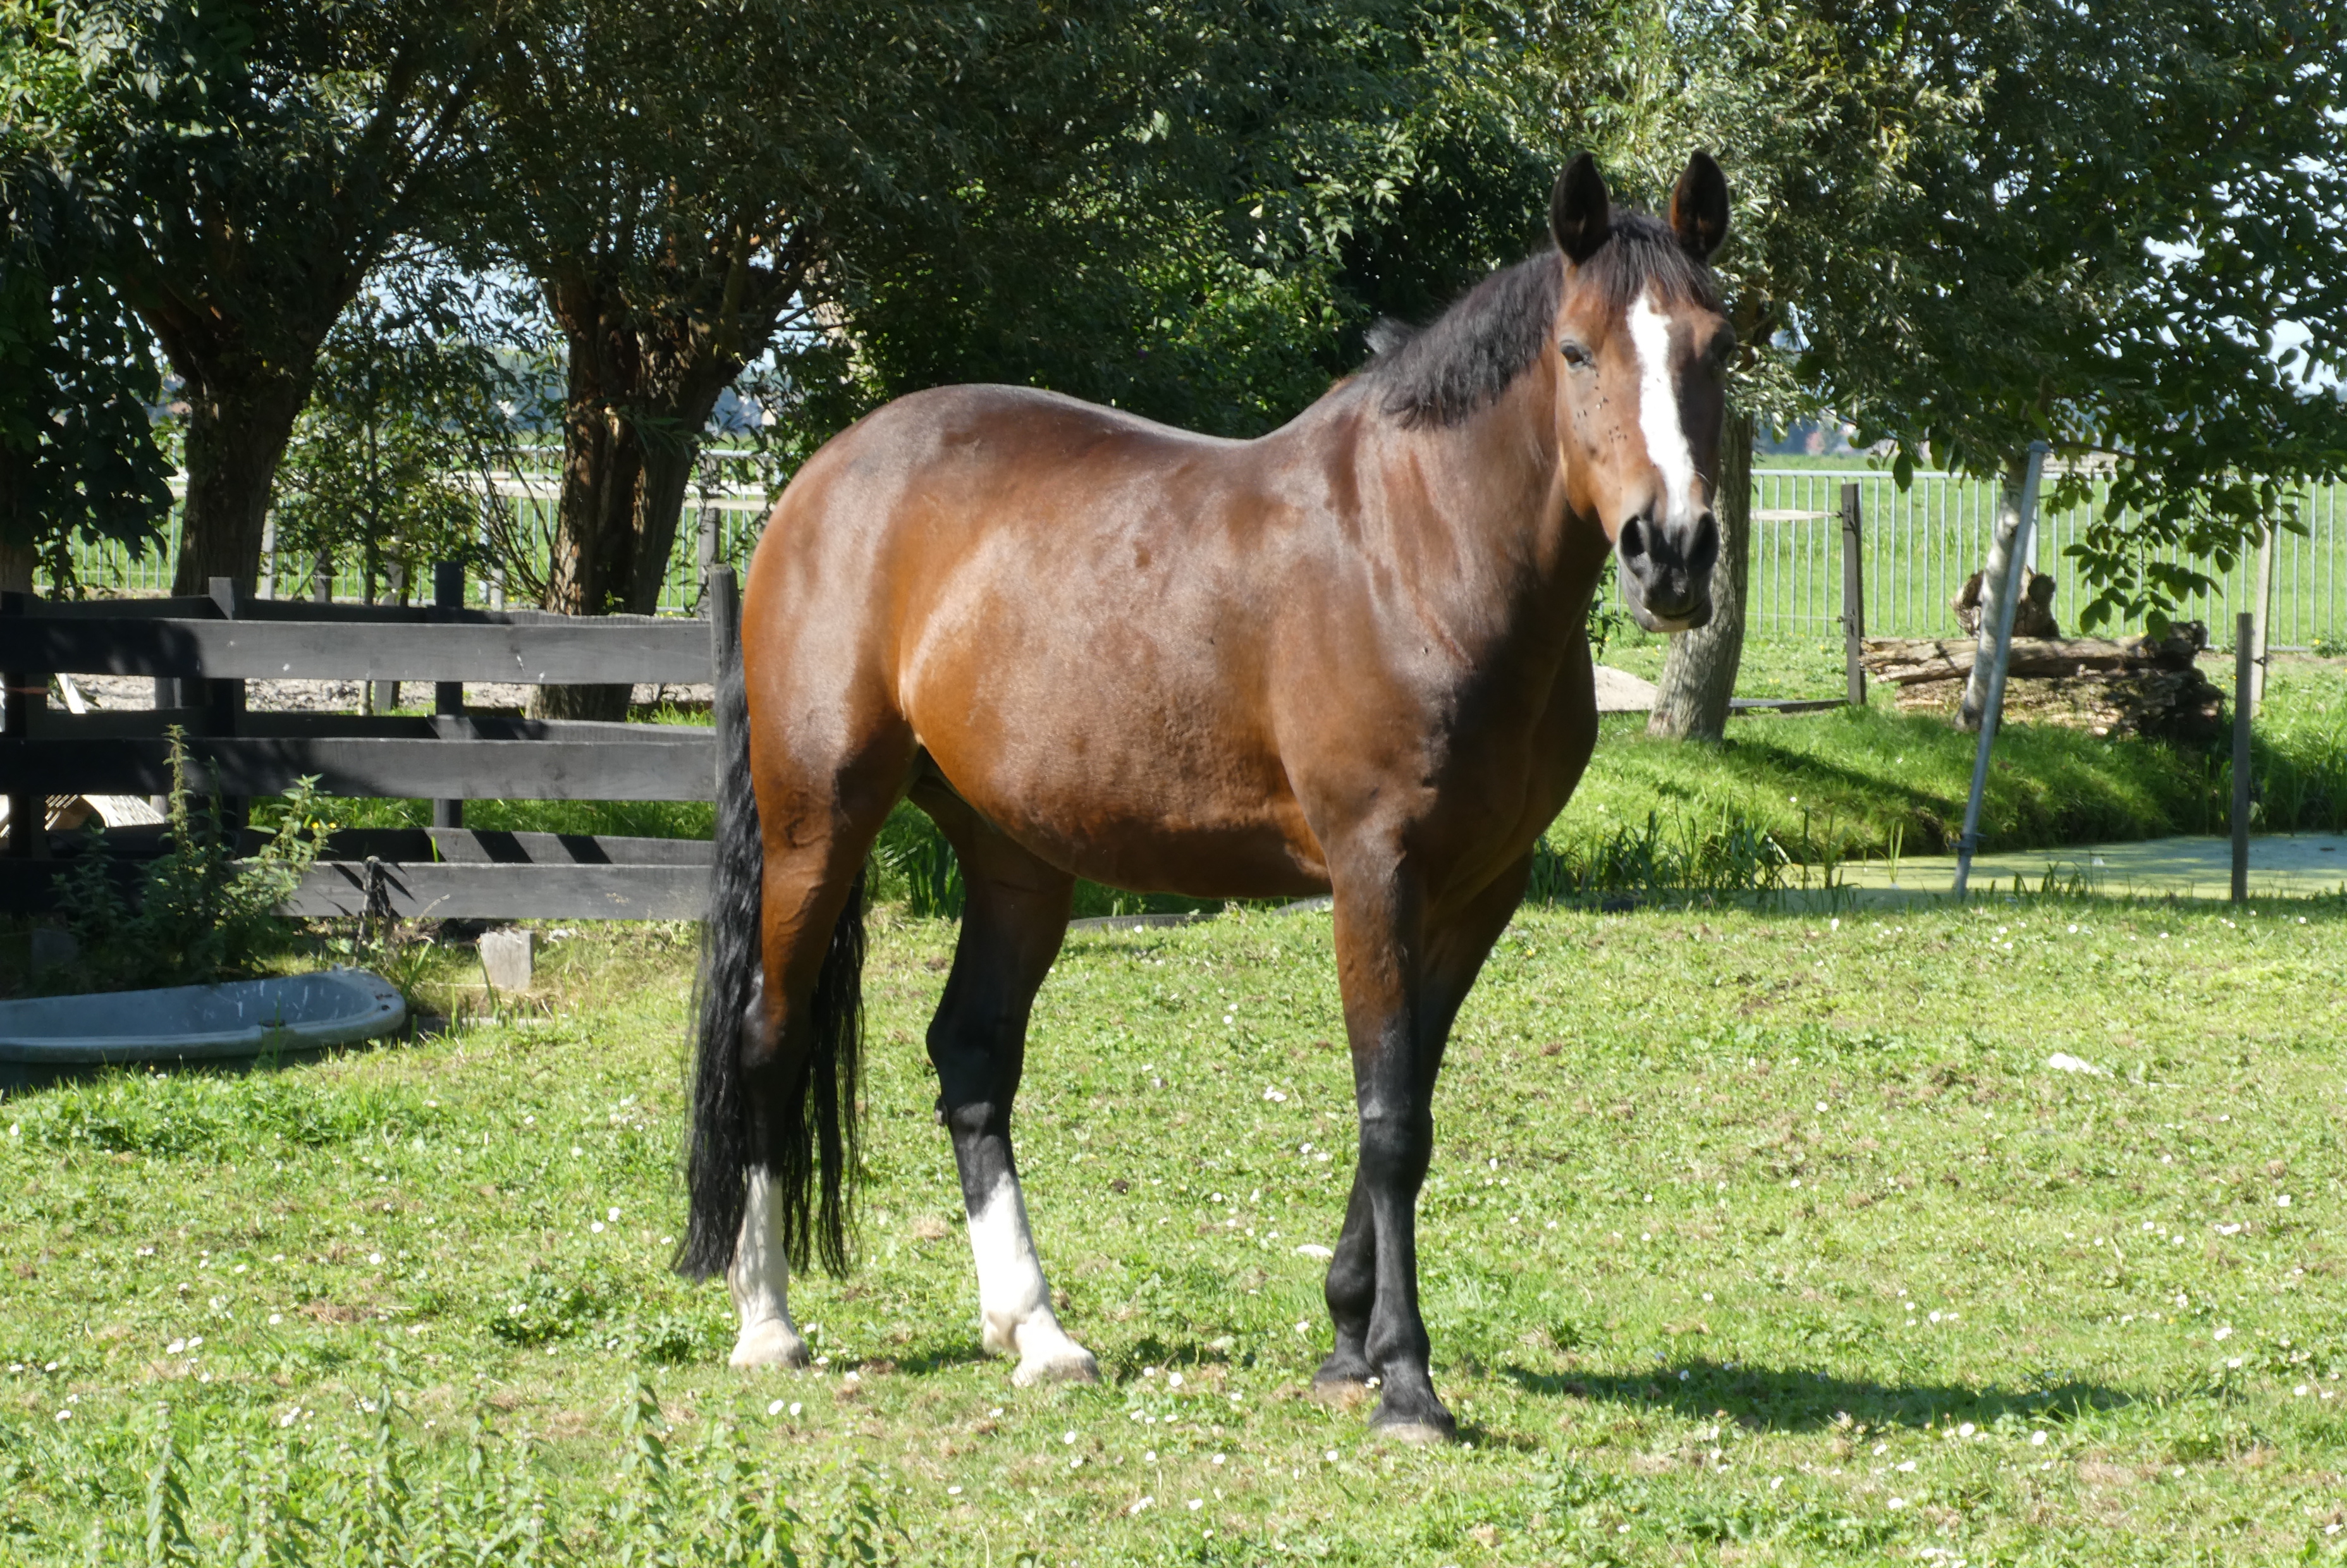
horse, pasture, green, polder, mare, horse like mammal, stallion, mane, grass, mustang horse, bridle, horse tack, tree, pack animal, horse supplies, colt, ranch, rein, livestock, plant, foal